Lombardy

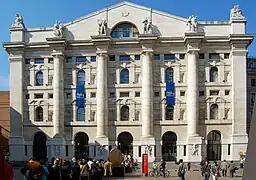
Palazzo Mezzanotte in Milan, the seat of the Italian stock exchange

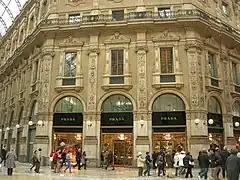
Prada shop at Galleria Vittorio Emanuele II in Milan

The Alpine front of World War I crossed the eastern Lombardy Alpine side, and in the post-war period Milan was the centre of the Italian Fasces of Combat. Milan then became the Gold Medal of Military Valor for the Italian resistance movement during the Italian Civil War after its liberation from fascism during the World War II, while the partisan resistance spread across the valleys and provinces.